Borna Ćorić

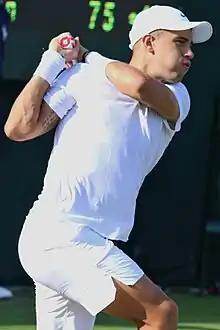
Ćorić at the 2017 Wimbledon Championships

Ćorić started his 2017 season at the Chennai Open. Seeded sixth, he lost in the first round to South Korean qualifier Chung Hyeon. Ranked No. 59 at the Australian Open, he was defeated in the first round by Alexandr Dolgopolov in four sets.